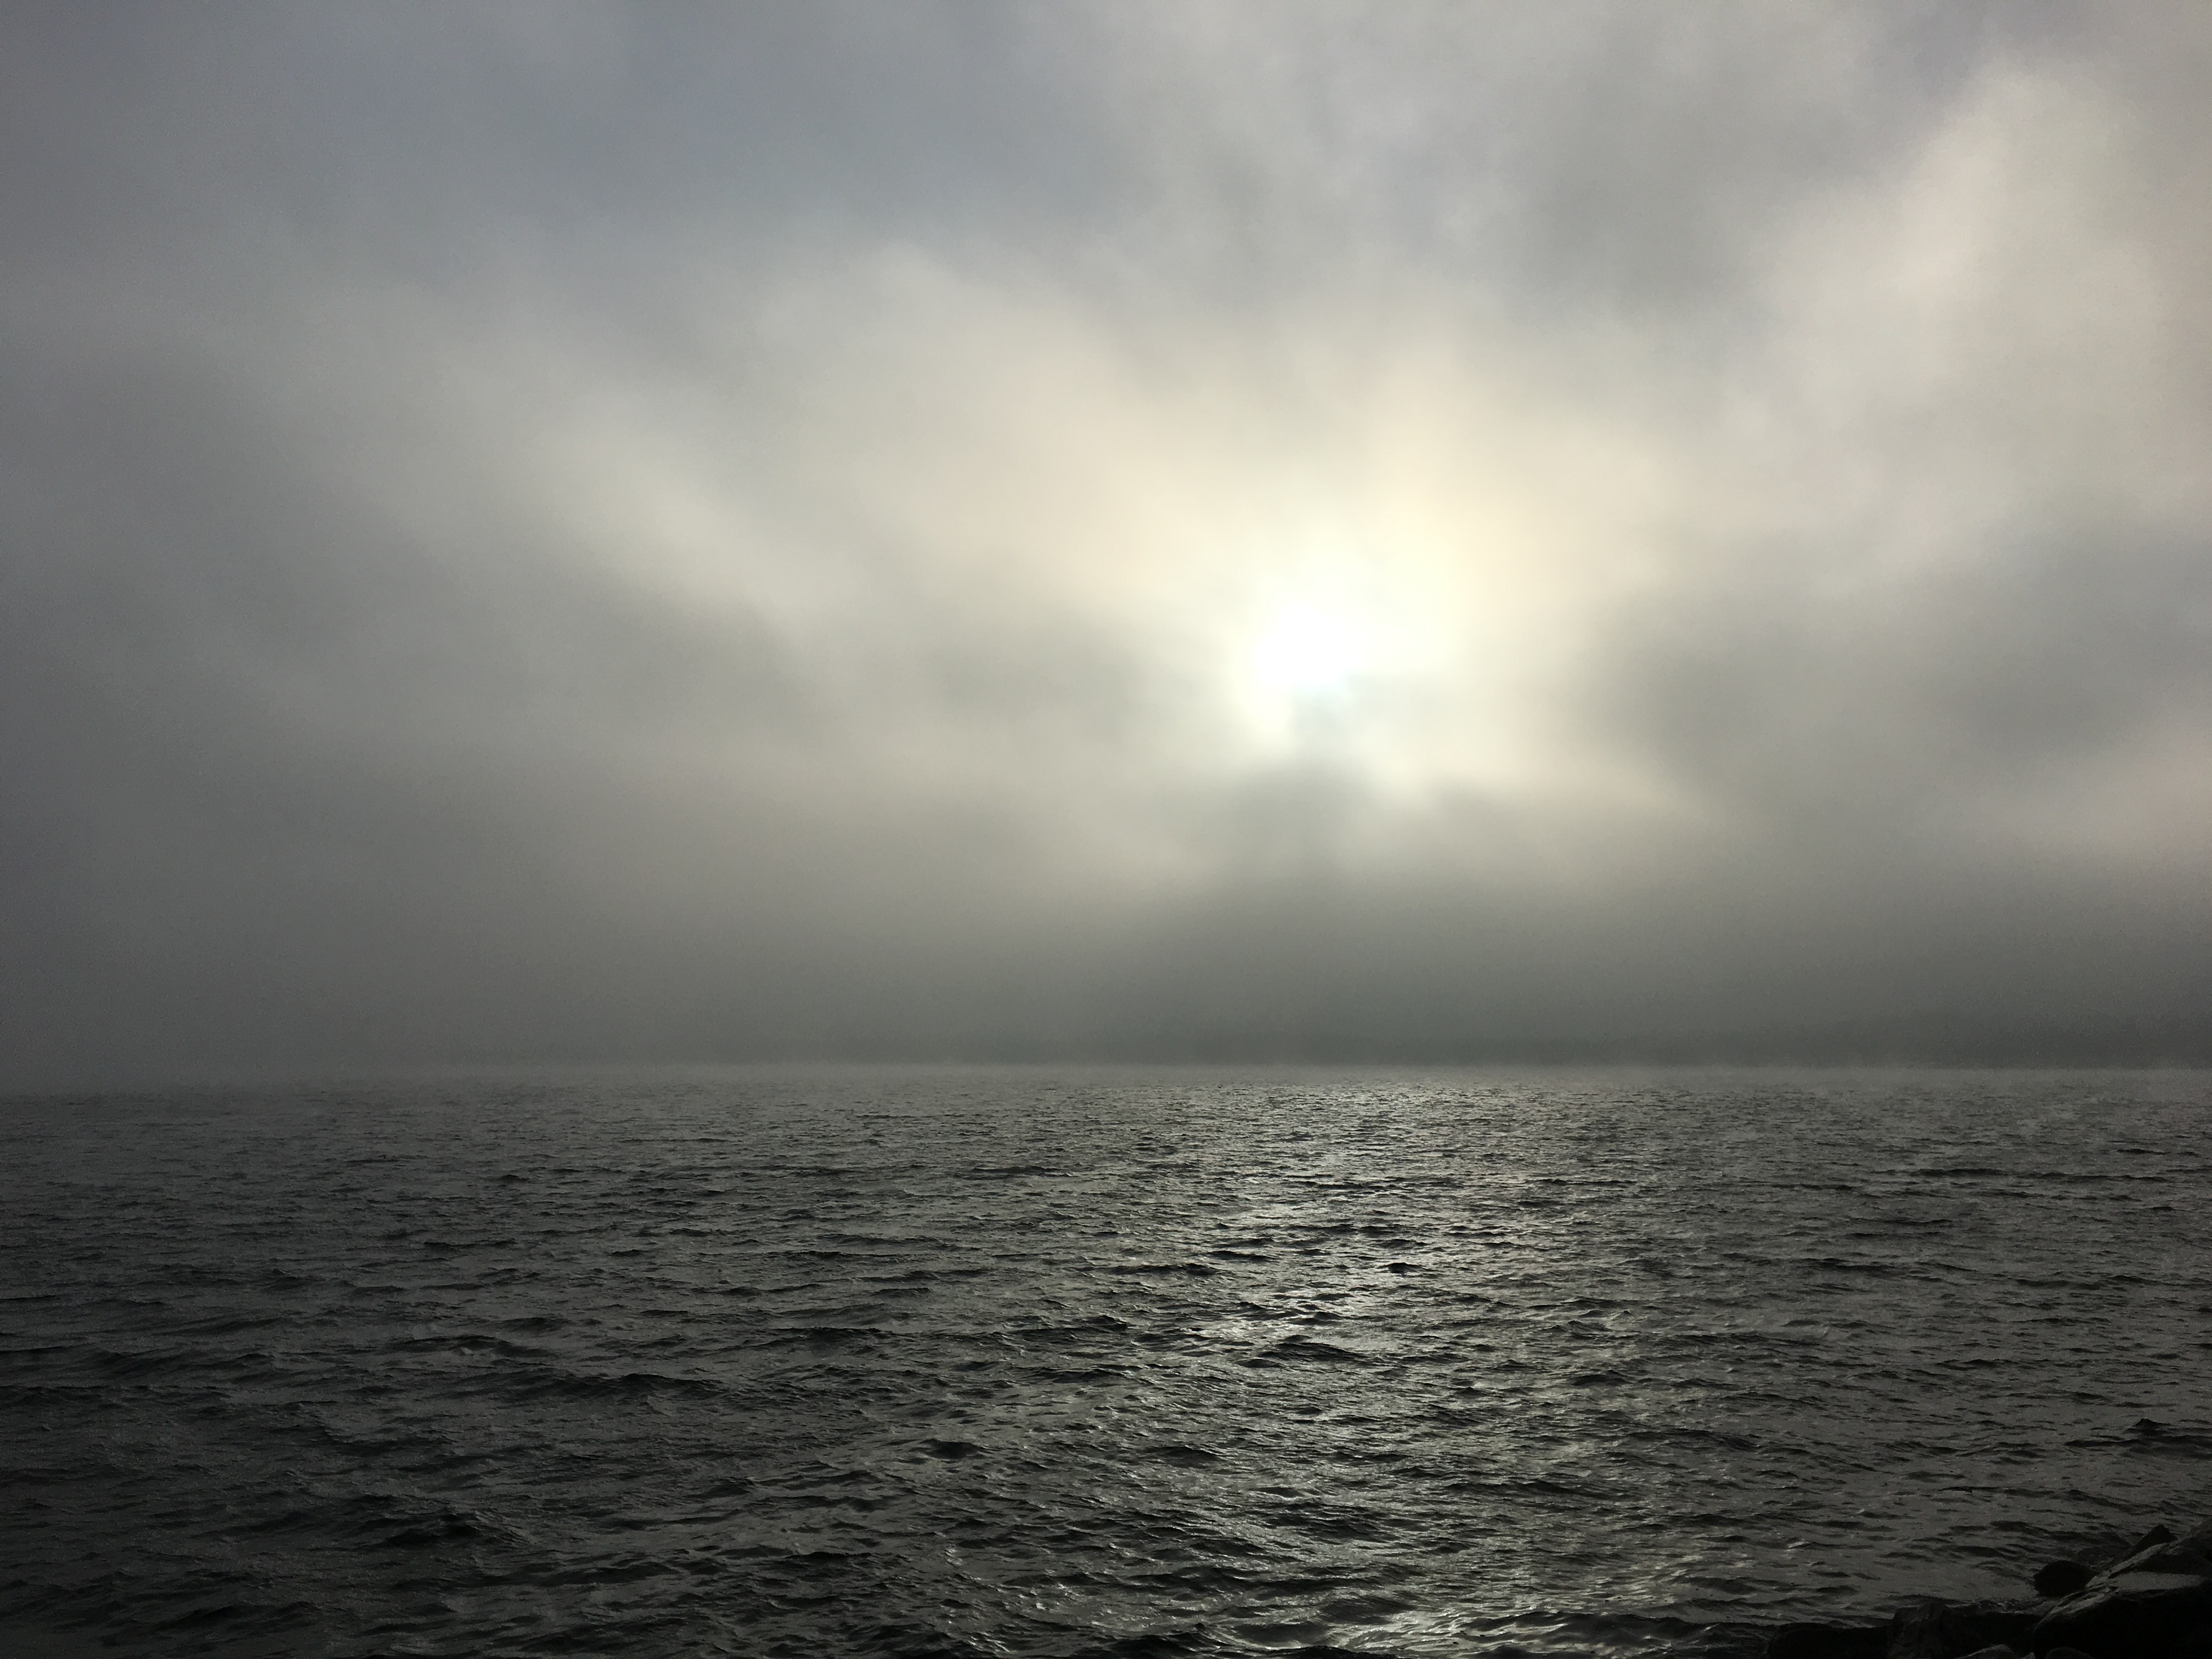
sea, coast, ocean, horizon, cloud, sky, sun, sunrise, sunset, sunlight, morning, wave, dawn, dusk, weather, body of water, atmospheric phenomenon, wind wave